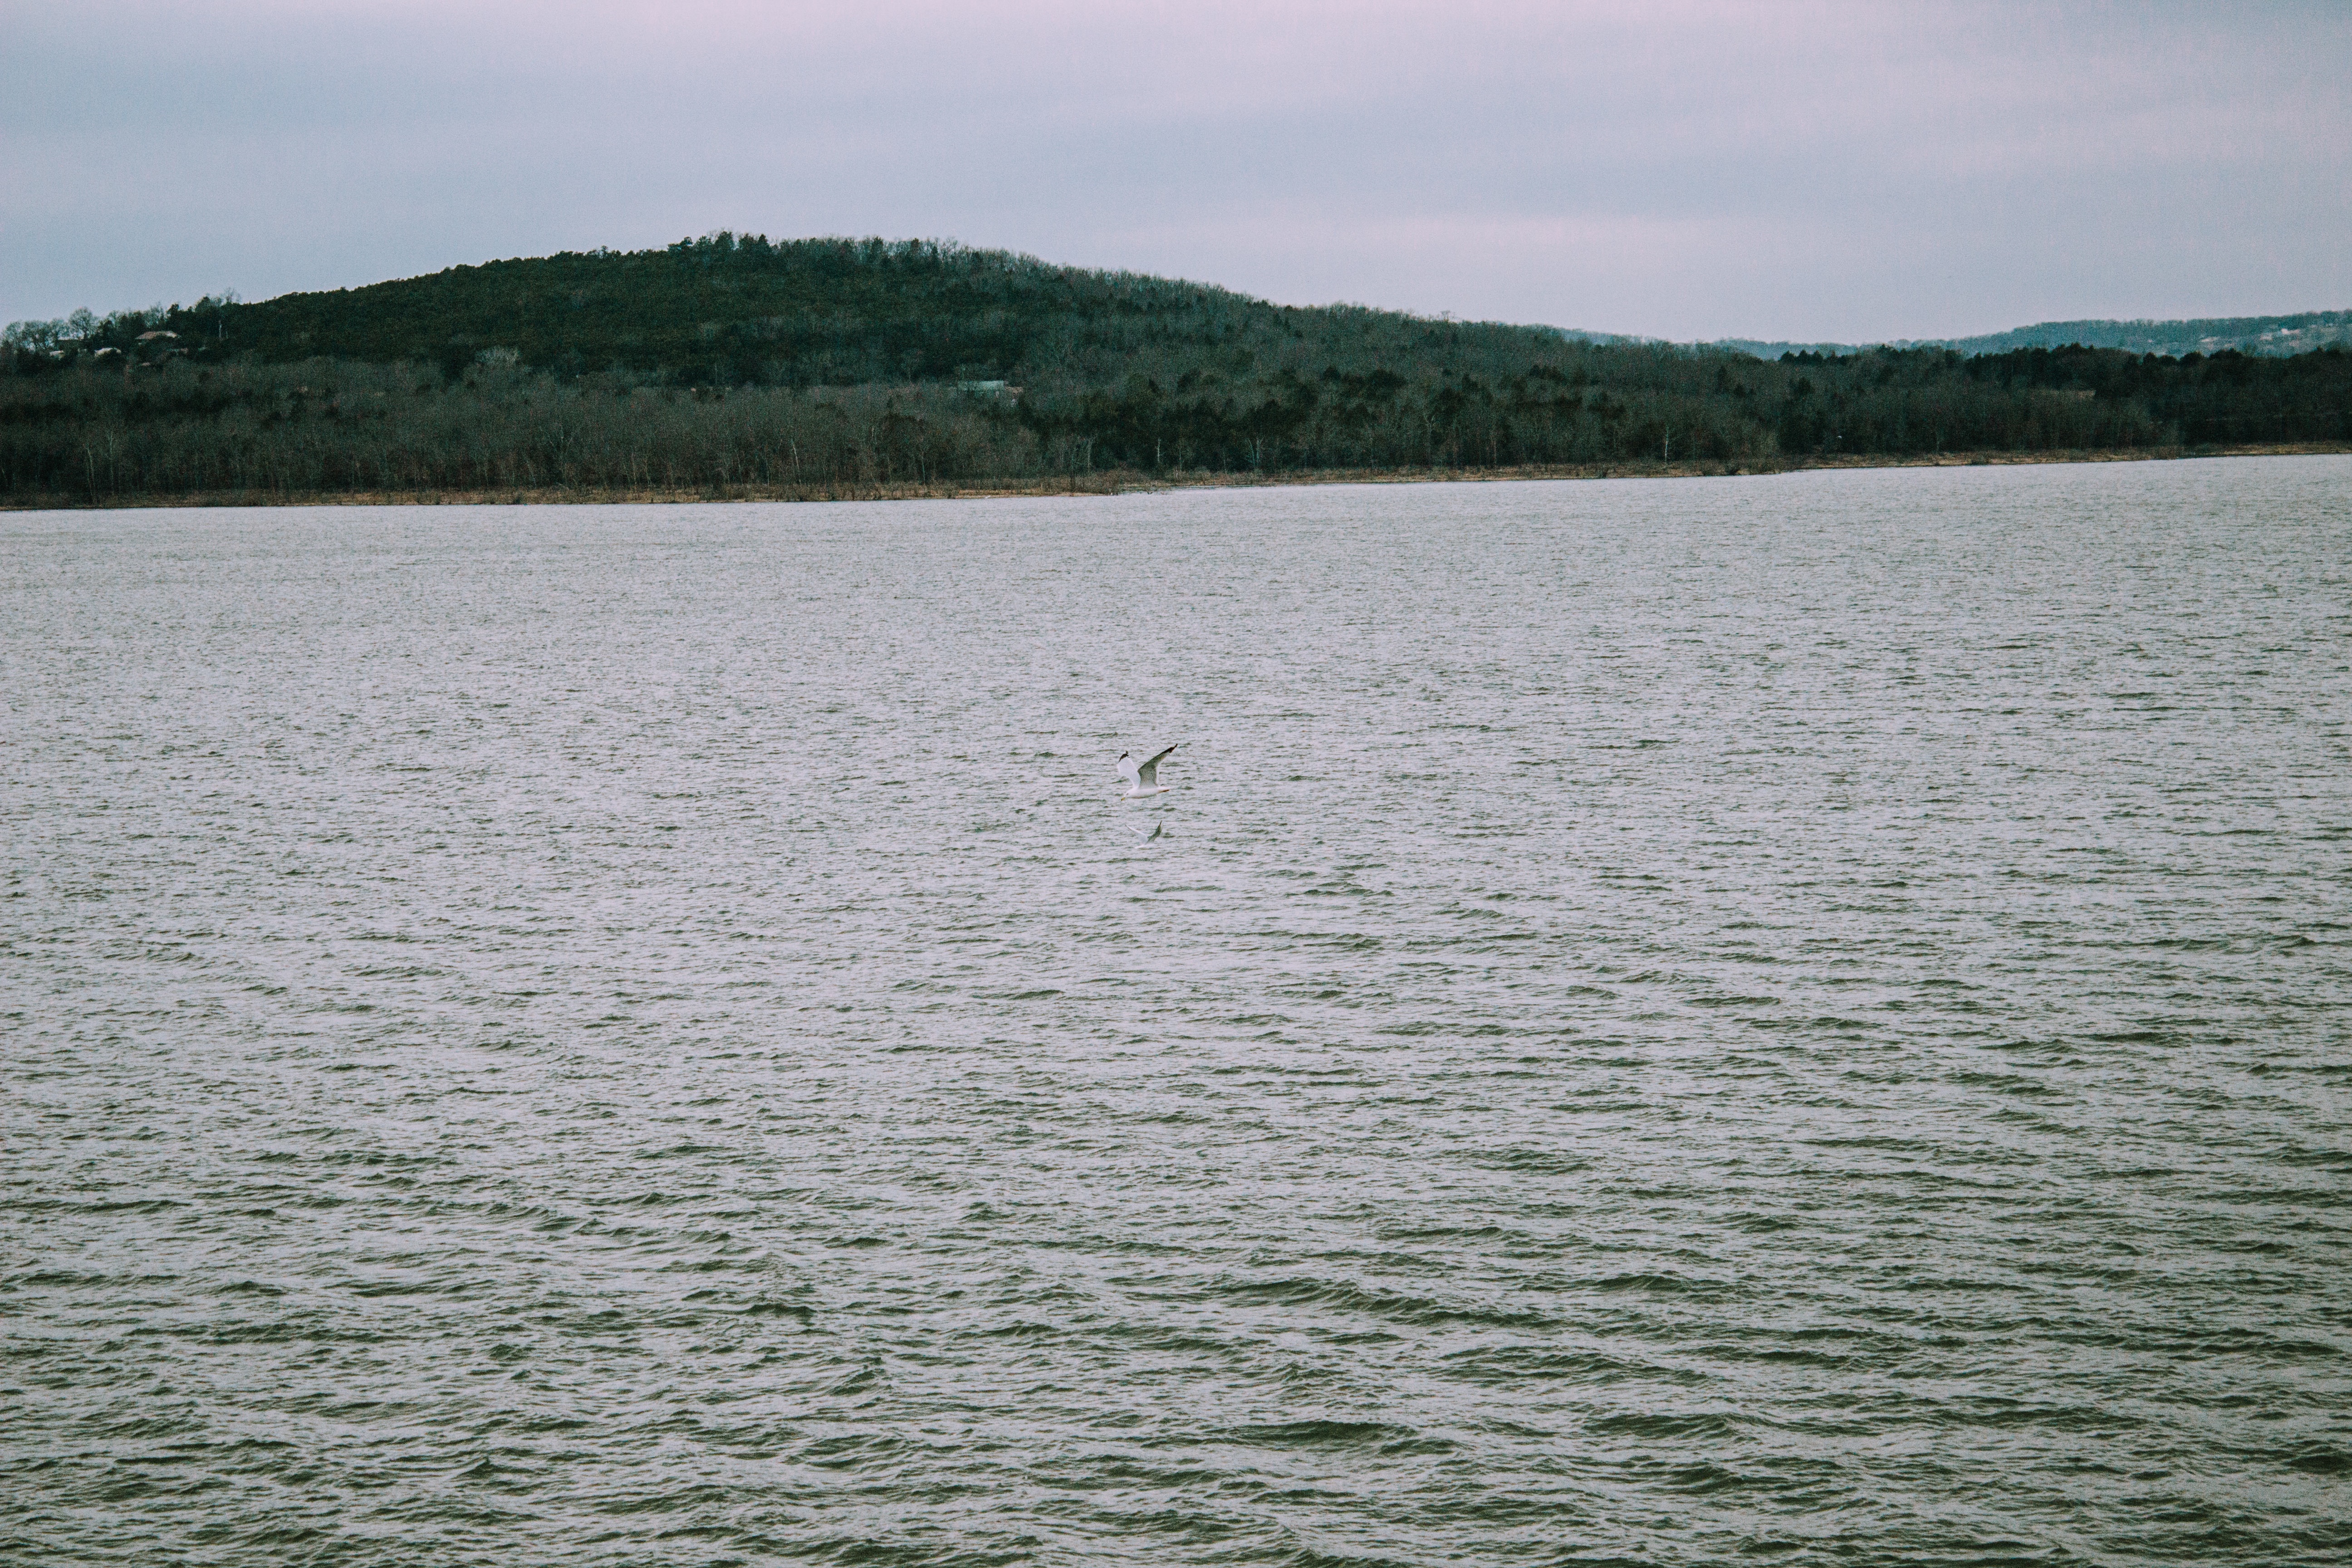
sea, water, shore, lake, river, reservoir, body of water, loch